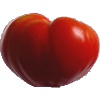
Label: Tomato 3